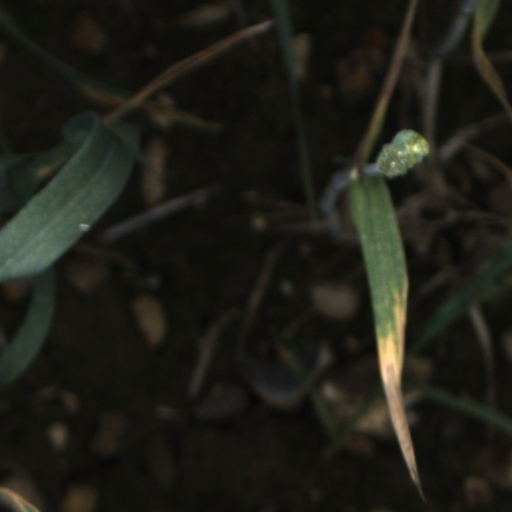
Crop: wheat